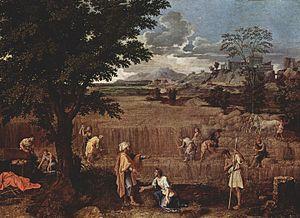
Le département des Peintures est l'un des huit départements qui composent le musée du Louvre. Il s'agit d'une des plus importantes et des plus célèbres collections du monde. Les collections du département des peintures sont spécialisées dans l'art européen du XIIIᵉ à la fin du XIXᵉ siècle. Cependant, à l'exception de la donation Hélène et Victor Lyon, l'essentiel des œuvres datant d'après 1848 sont exposées au musée d'Orsay. On peut noter que les peintures d'autres époques sont rattachées à d'autres départements. Par exemple, le département des Antiquités égyptiennes possède des peintures coptes.